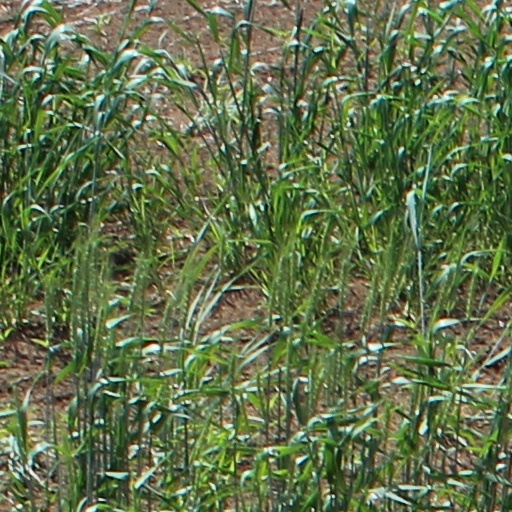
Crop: wheat